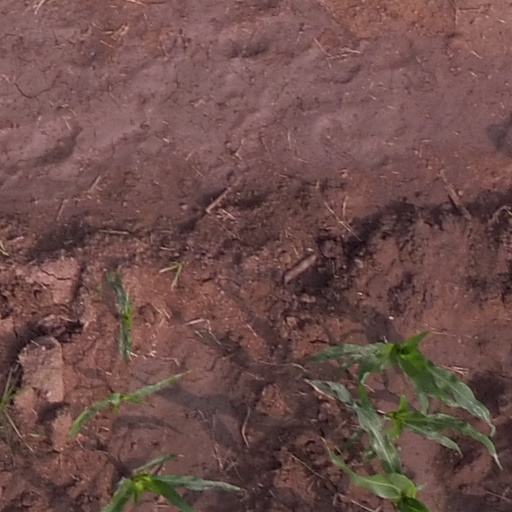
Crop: maize; corn